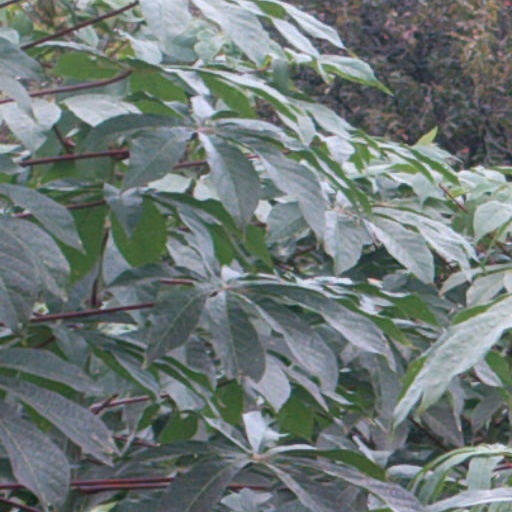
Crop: cassava